Hungarian State Railways

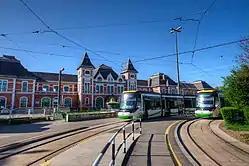

The first plans of János Kóka, Minister of the Economy and Transport, were more radical, abandoning 26 lines (or 12% of the entire network), but they were met with strong opposition from the local municipalities, parliamentary opposition parties and civic organizations. The main opposition party claimed that these measures were directed against more rural areas, especially small villages. The issue was heavily politicized. People considered the buses less safe or fast, especially in winter. Since the government wanted to avoid costly environmental protection and recultivation regulations, the railway lines will not be formally ceased, with the tracks removed, just the service suspended indefinitely. However, because of widespread scrap metal theft in Hungary, this effectively means the tracks are written off.